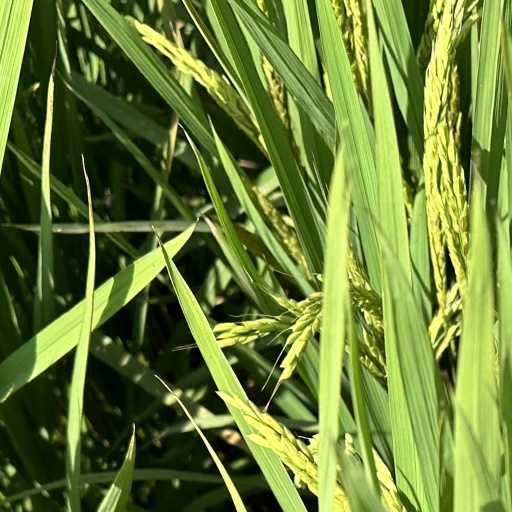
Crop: rice